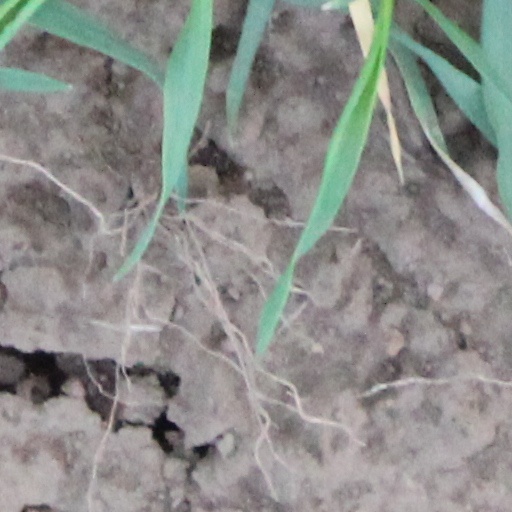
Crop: wheat